Columbia Unbecoming controversy

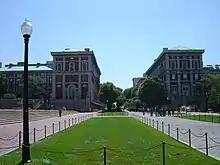
The conversation with Saliba occurred at College Walk according to Shrier.

Saliba defended himself against the accusation from Shrier after having obtained a transcript of the film on November 3 in the "Spectator". He wrote that he did not remember the conversation with her but that it was inconceivable that he would have argued the way she claimed that he did. "The statements that she attributes to me in the transcript, marked between quotations, are blatantly false," he wrote, "and I can say in good conscience, and categorically, that I would not have used such phrases." He noted that she got high grades in his class and suggested that she might have misremembered "an argument I sometimes make ... that being born in a specific religion, or converting to one, is not the same as inheriting the color of one’s eyes from one's parents and thus does not produce evidence of land ownership of a specific real estate."